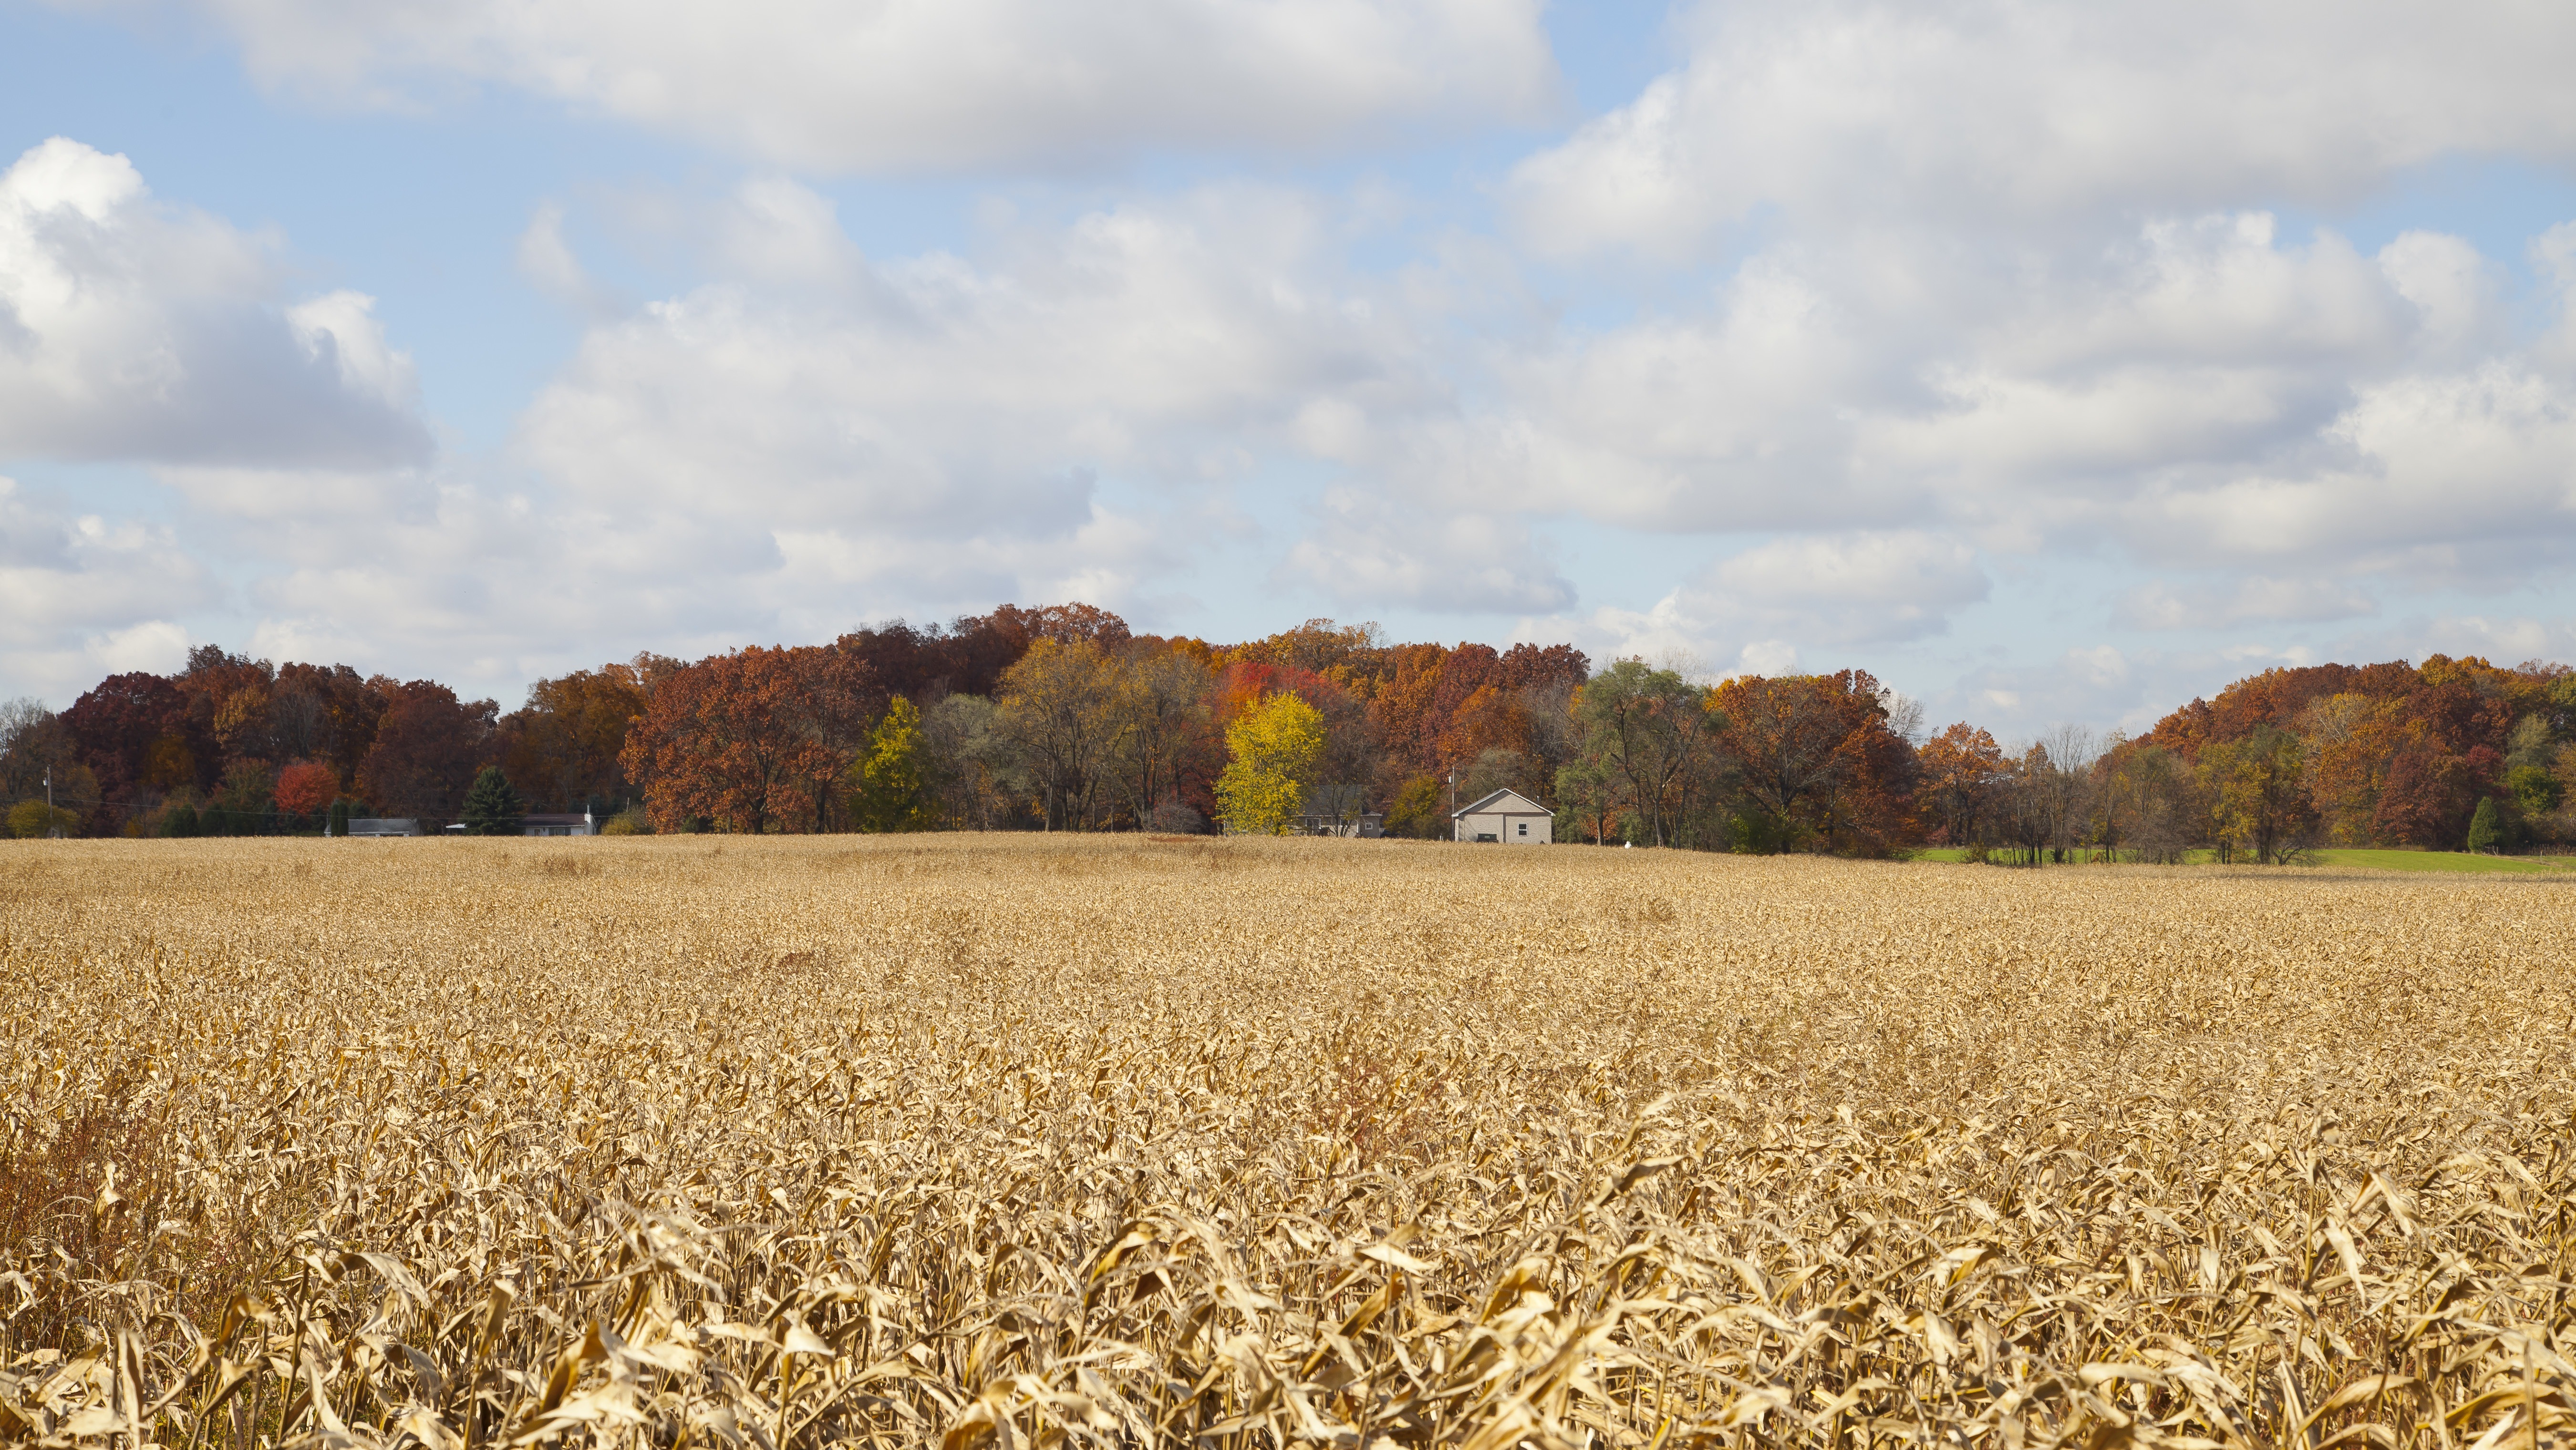
landscape, forest, grass, horizon, plant, sky, field, farm, meadow, wheat, prairie, countryside, morning, fall, rustic, rural, food, crop, tranquil, autumn, corn, agriculture, season, plain, trees, woods, clouds, grassland, seasons, beautiful, ecosystem, steppe, rural area, indiana, flowering plant, grass family